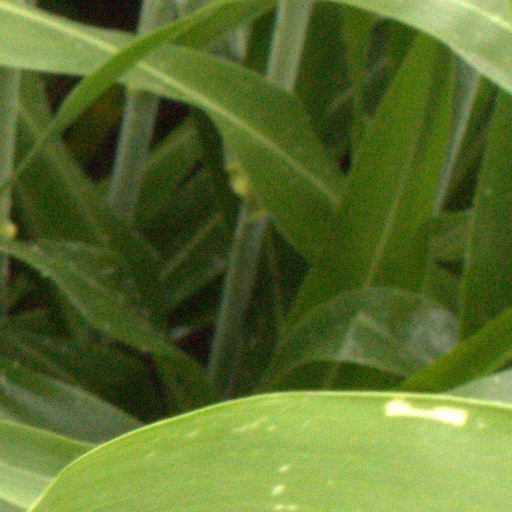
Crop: sorghum